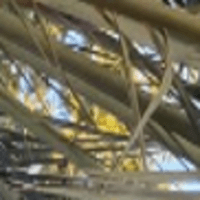
Label: Healthy sample